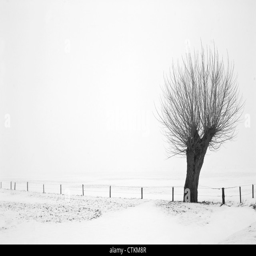
single willow in a field covered by snow and mist